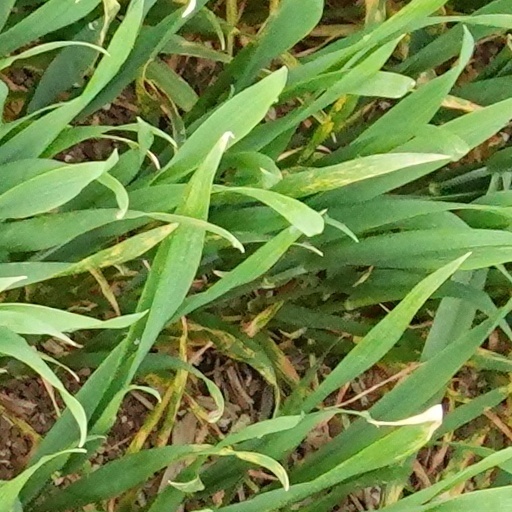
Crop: wheat